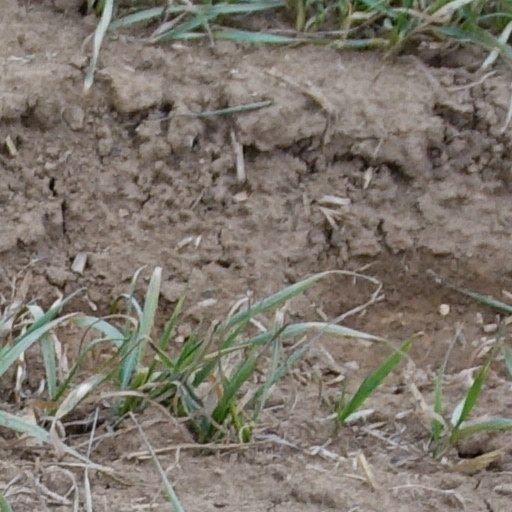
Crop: wheat